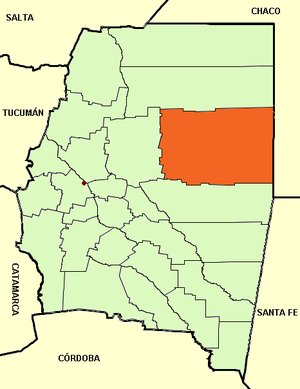
Le département de Moreno est un des 27 départements de la province de Santiago del Estero en Argentine. Son chef-lieu est la ville de Quimilí.